Large copper

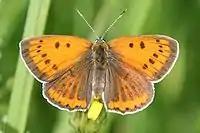
Female

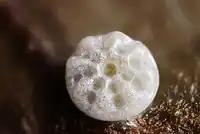
Egg

"Lycaena dispar" is a wetland species in decline throughout Europe. The primary habitat of this butterfly has been drained for agricultural and other land usage, limiting their habitat. When it can, "L. dispar" will utilize plants growing away from watersides and among reed-fen vegetation. In this way "L. dispar" can avoid possible flooding that can occur in lower lying areas closer to the water's edge. The species prefers undisturbed grasslands along the riverbanks and stream banks, where its larval food plant, the greater water dock, ("R. hydrolapathum") can be found.